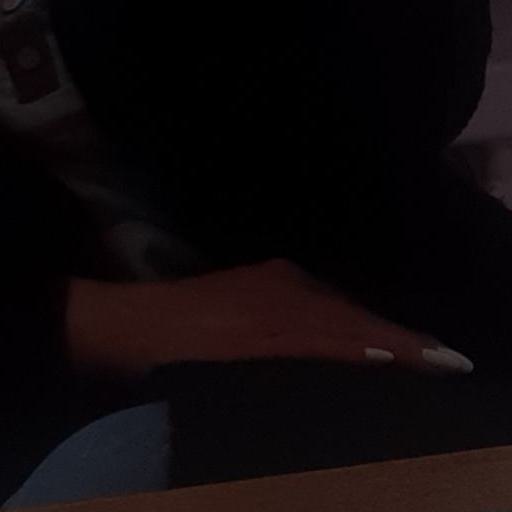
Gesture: no_gesture